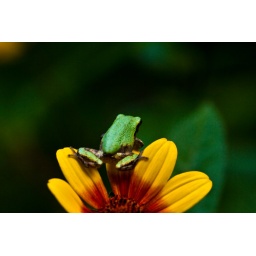
baby gray tree frogs in the garden